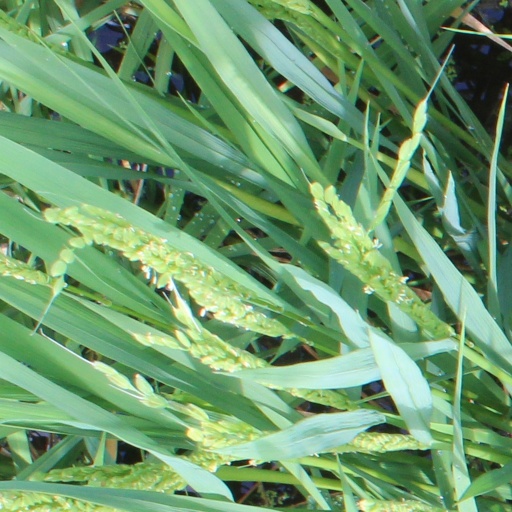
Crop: rice